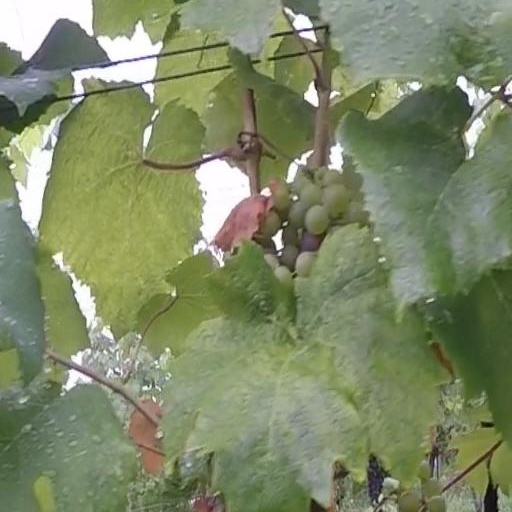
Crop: grape